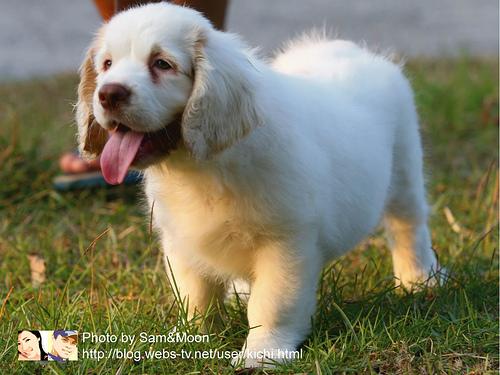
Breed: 235-n000097-clumber